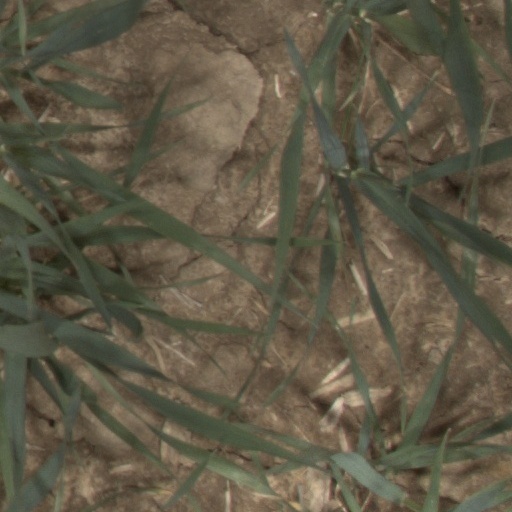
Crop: wheat